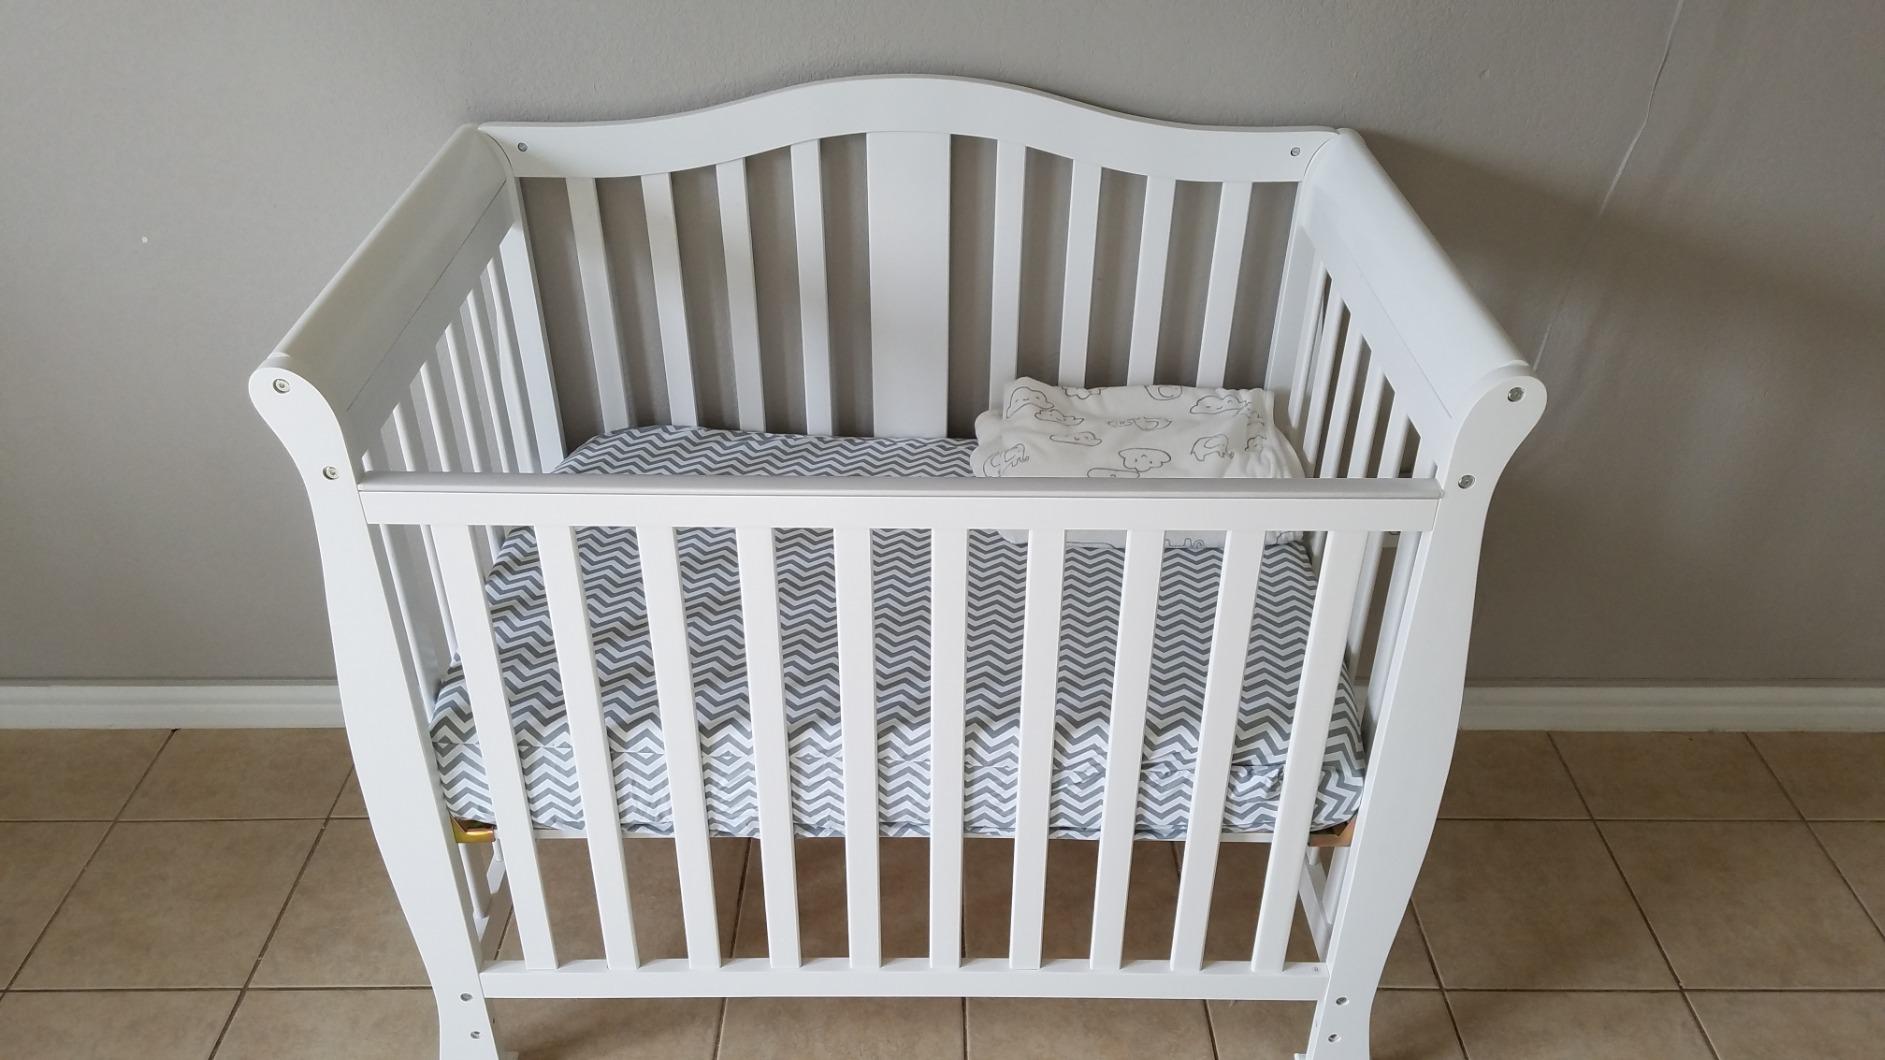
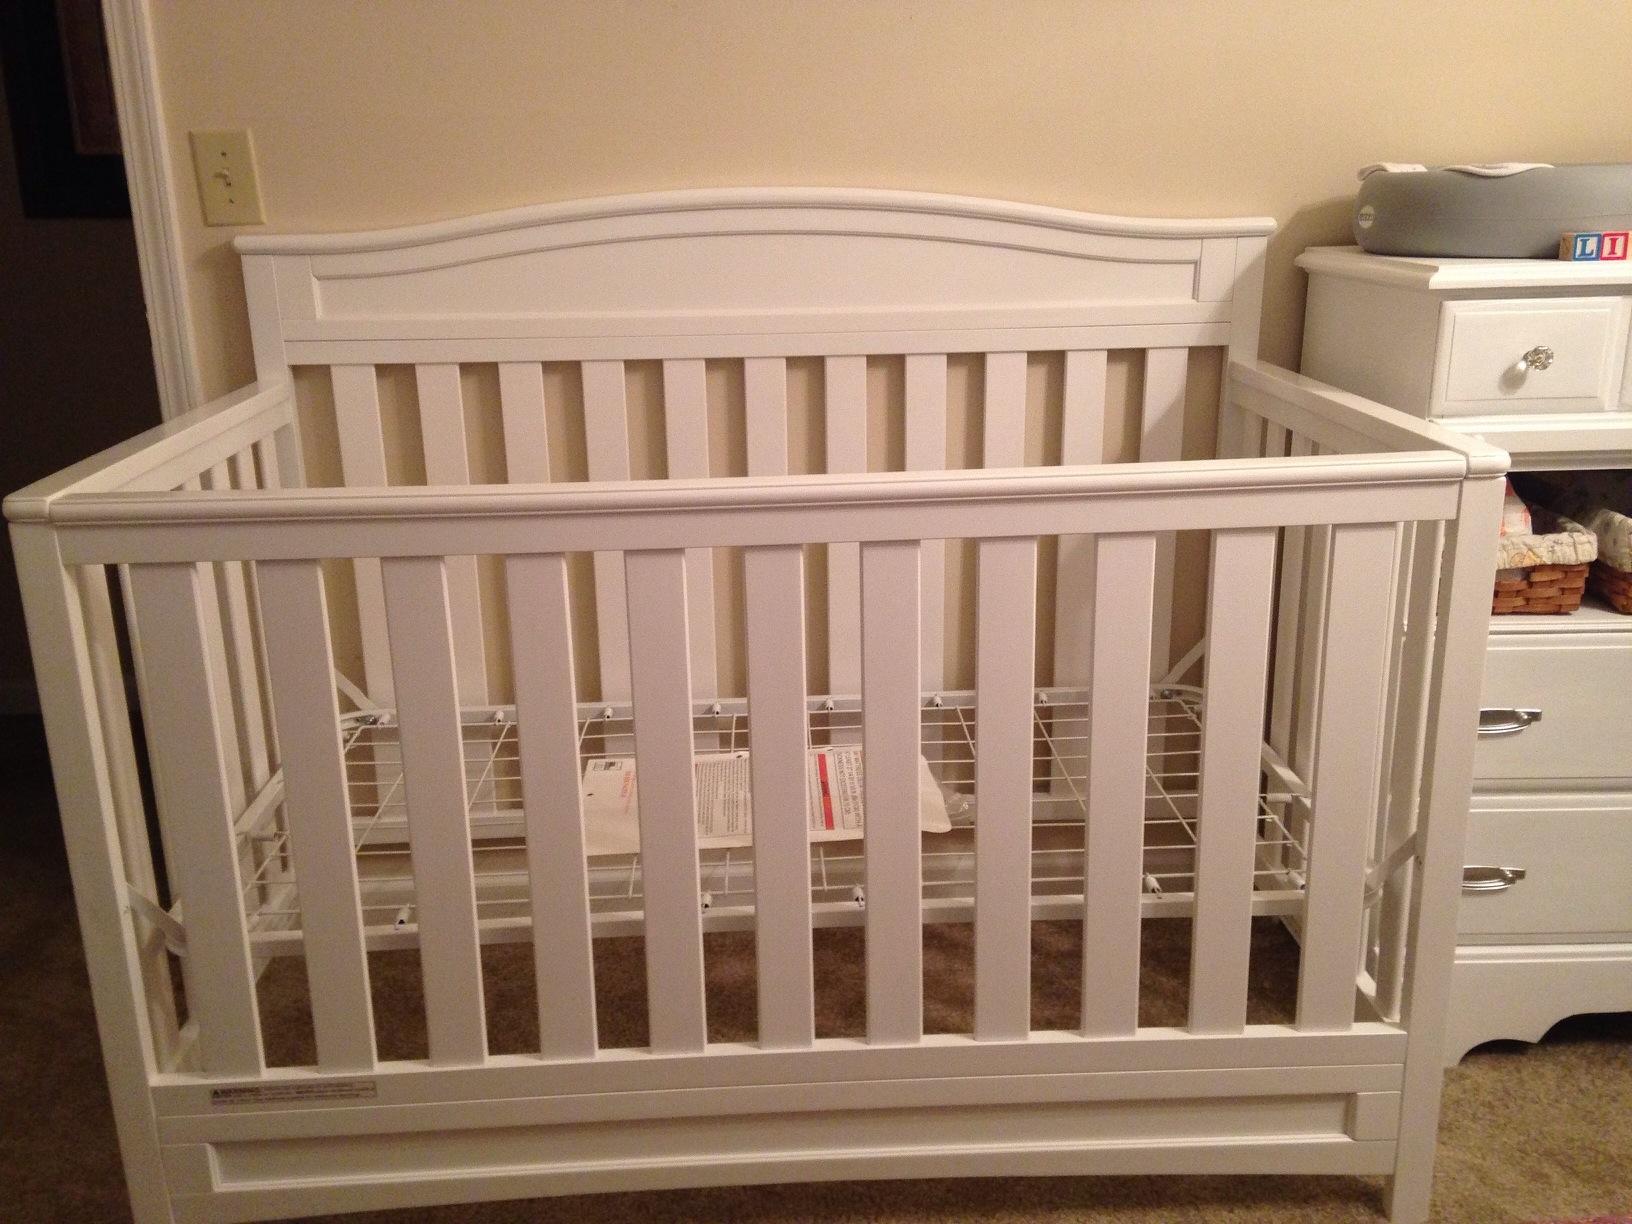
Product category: products_crib
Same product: no